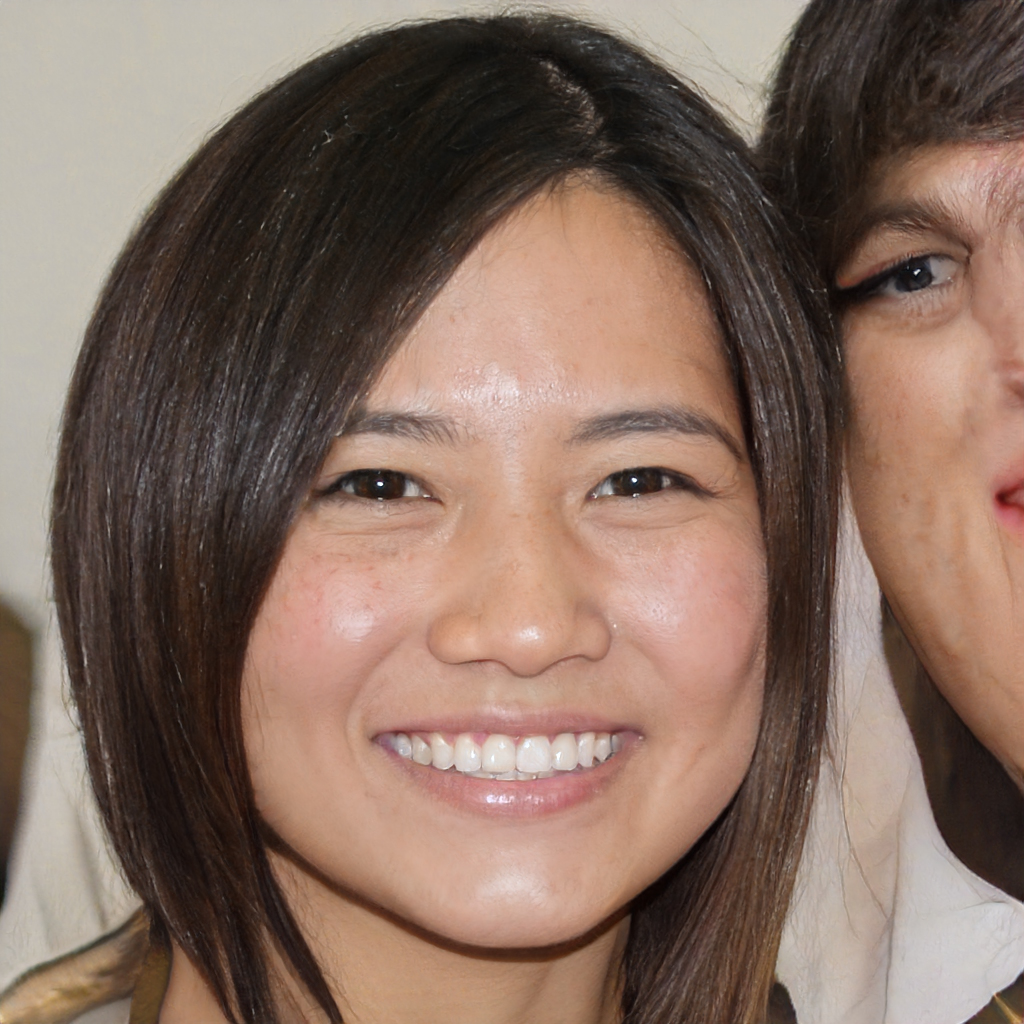
Portrait style: Real Portrait